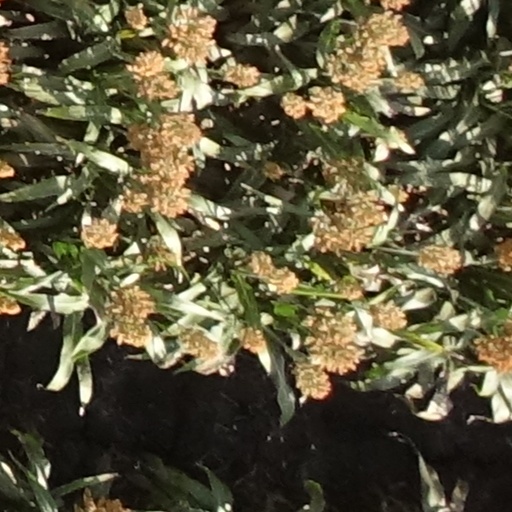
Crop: sorghum